Computer-aided engineering

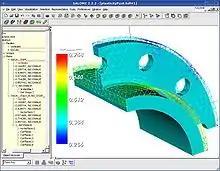
Nonlinear static analysis of a 3D structure subjected to plastic deformations

Computer-aided engineering (CAE) is the general usage of technology to aid in tasks related to engineering analysis. Any use of technology to solve or assist engineering issues falls under this umbrella.